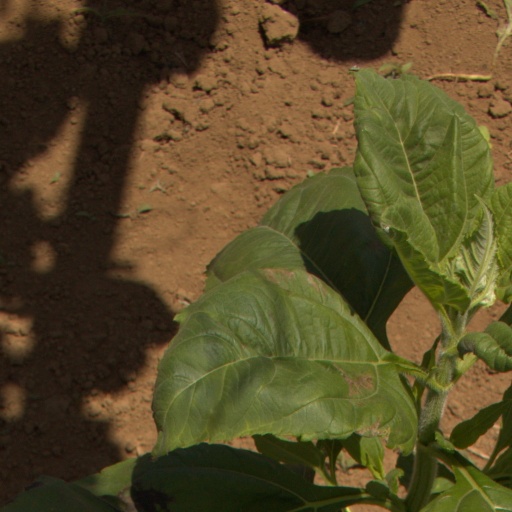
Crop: Jerusalem artichoke